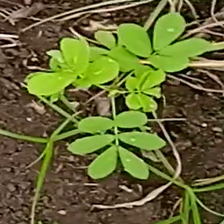
Weed species: Graceful_Sandmart_(Euphorbia hypericifolia)